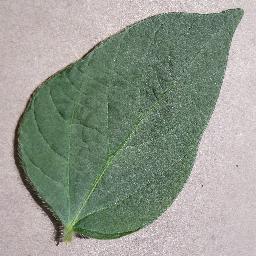
Label: Soybean___healthy